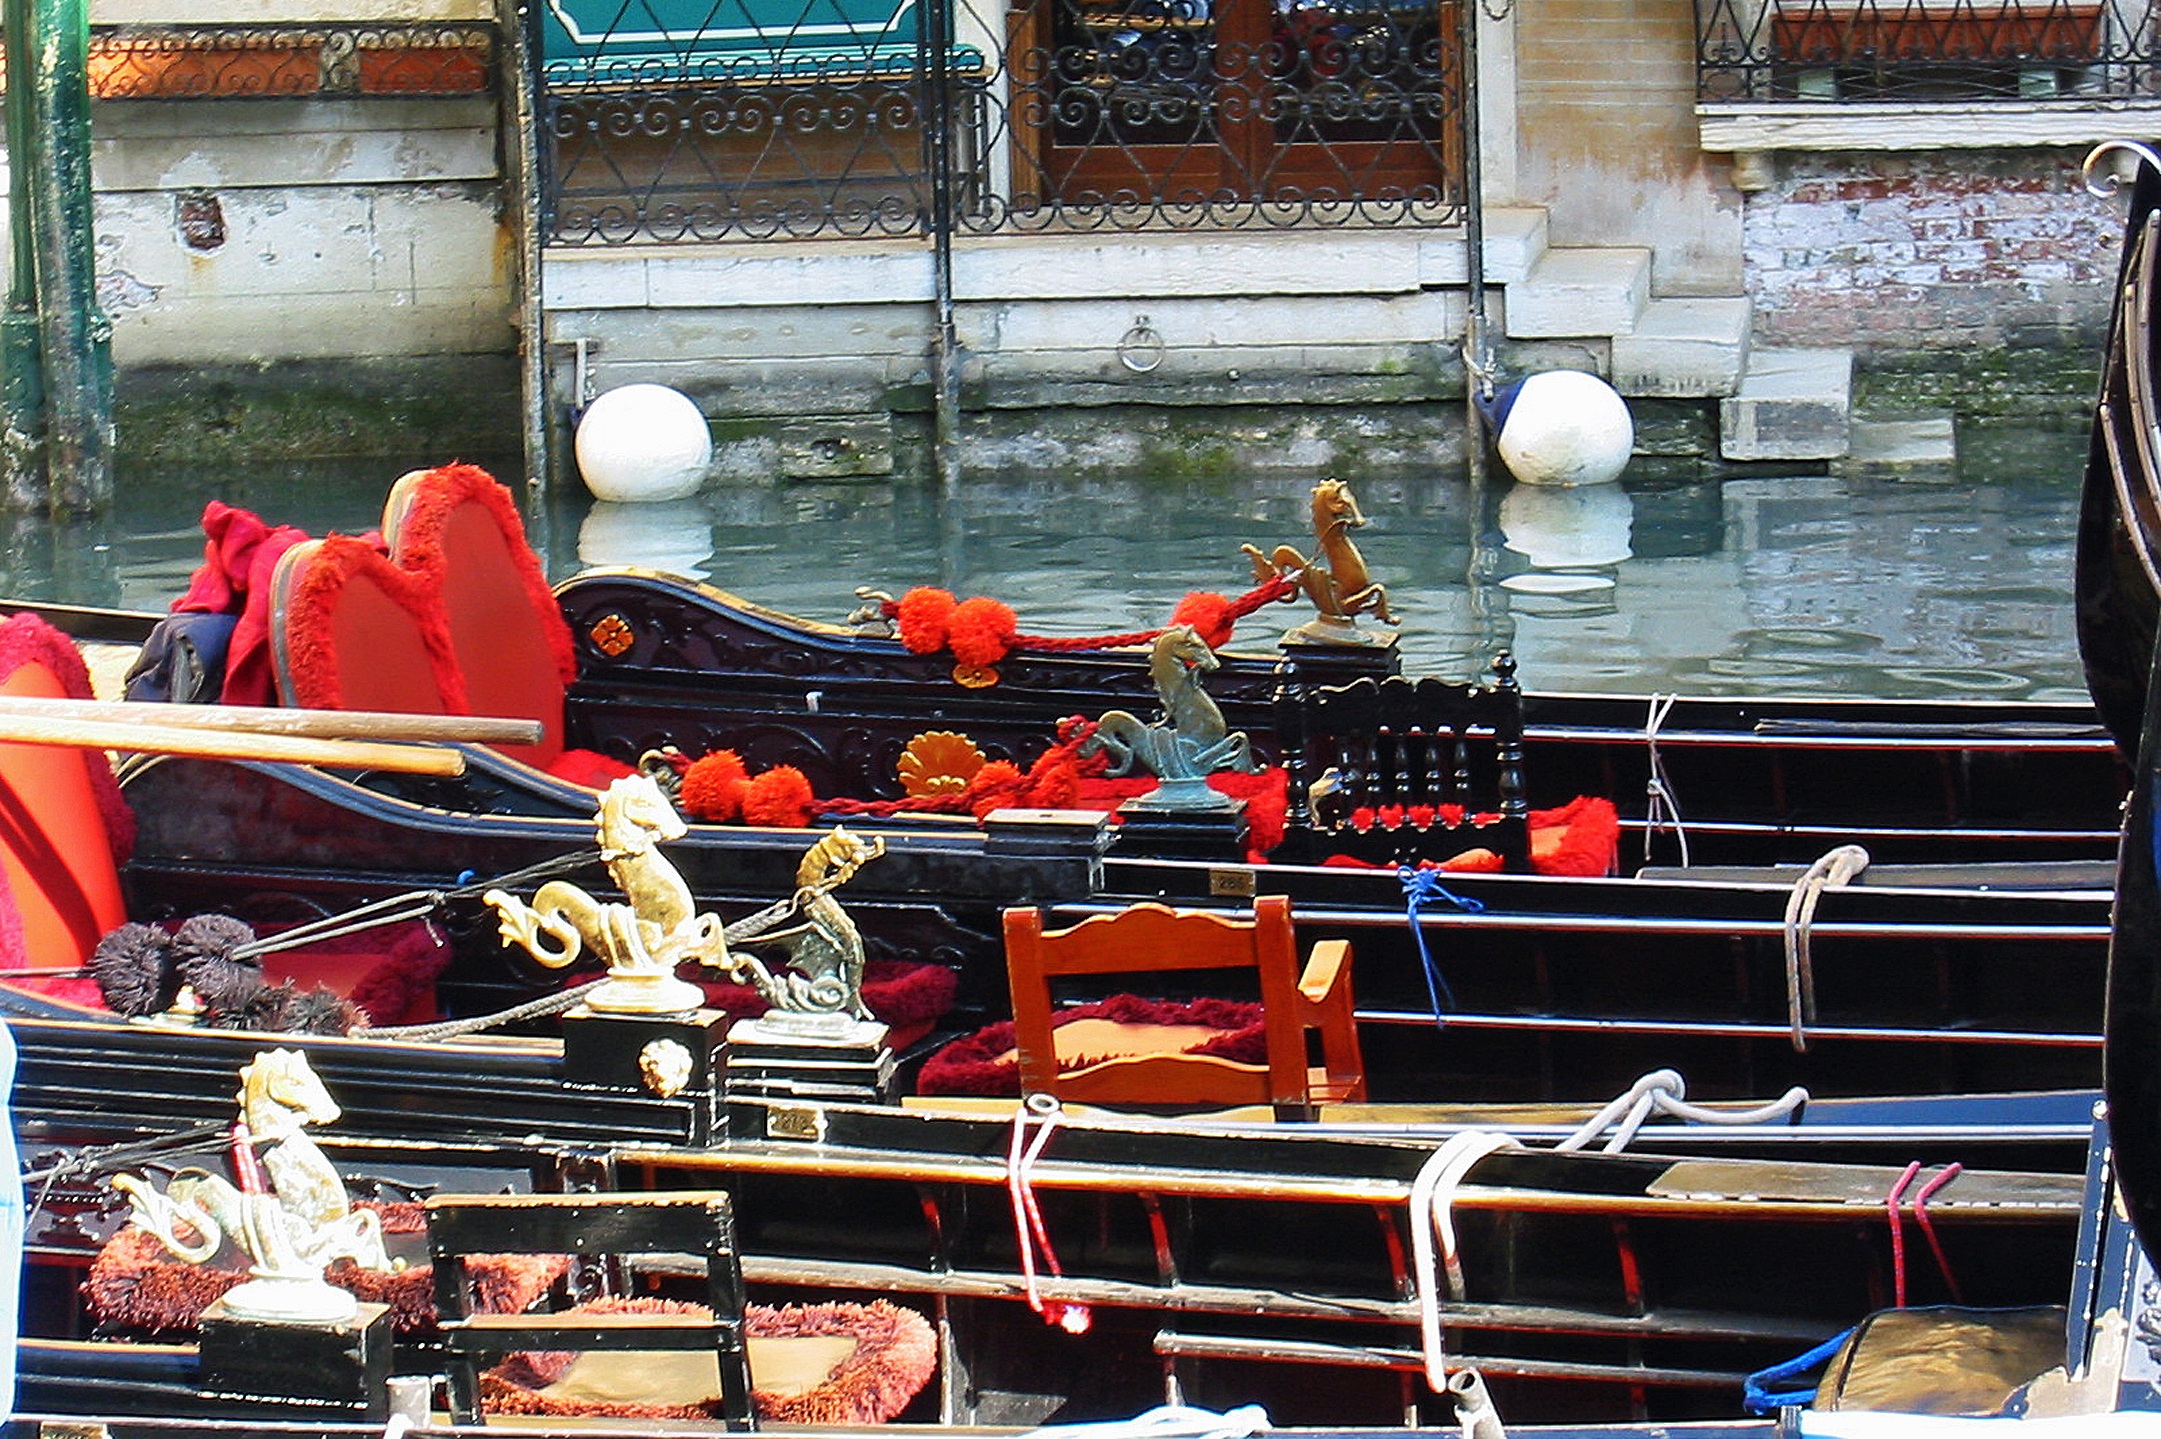
boat, vehicle, italy, venice, boating, boats, channel, gondolas, gondolier, channels